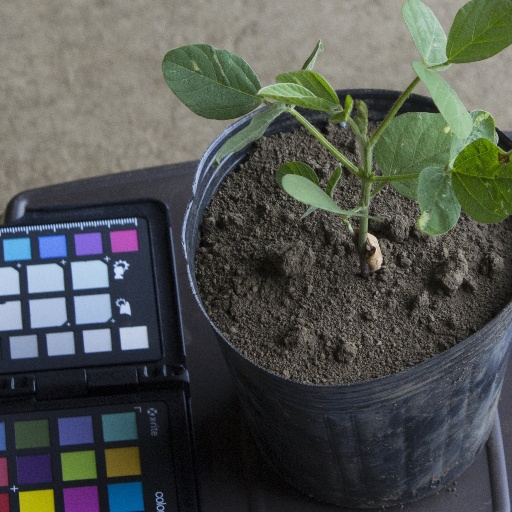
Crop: soybean